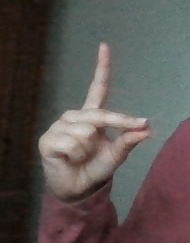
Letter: ta